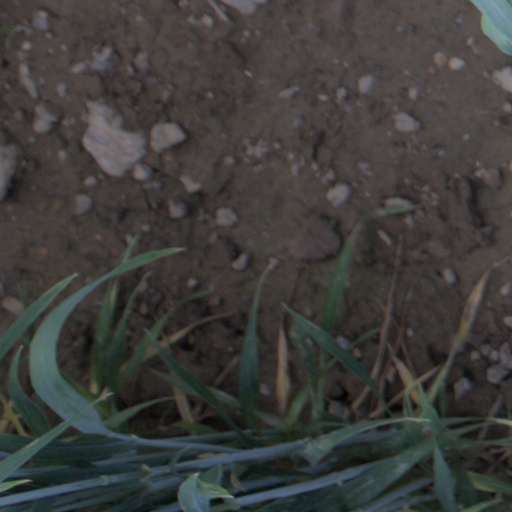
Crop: wheat